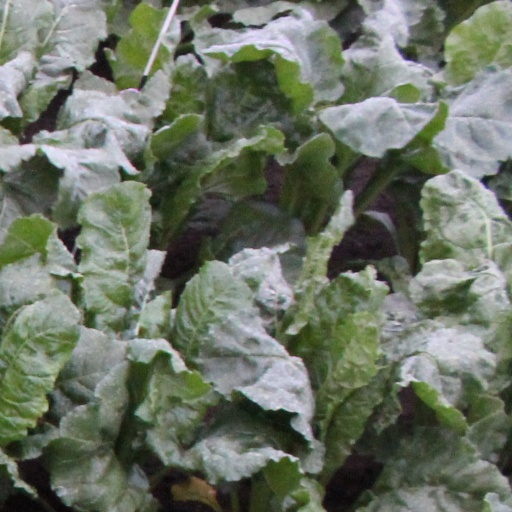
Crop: sugar beet